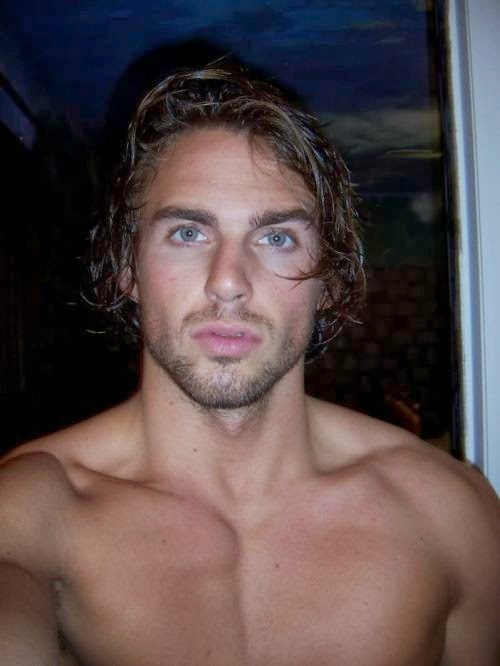
Label: Colored